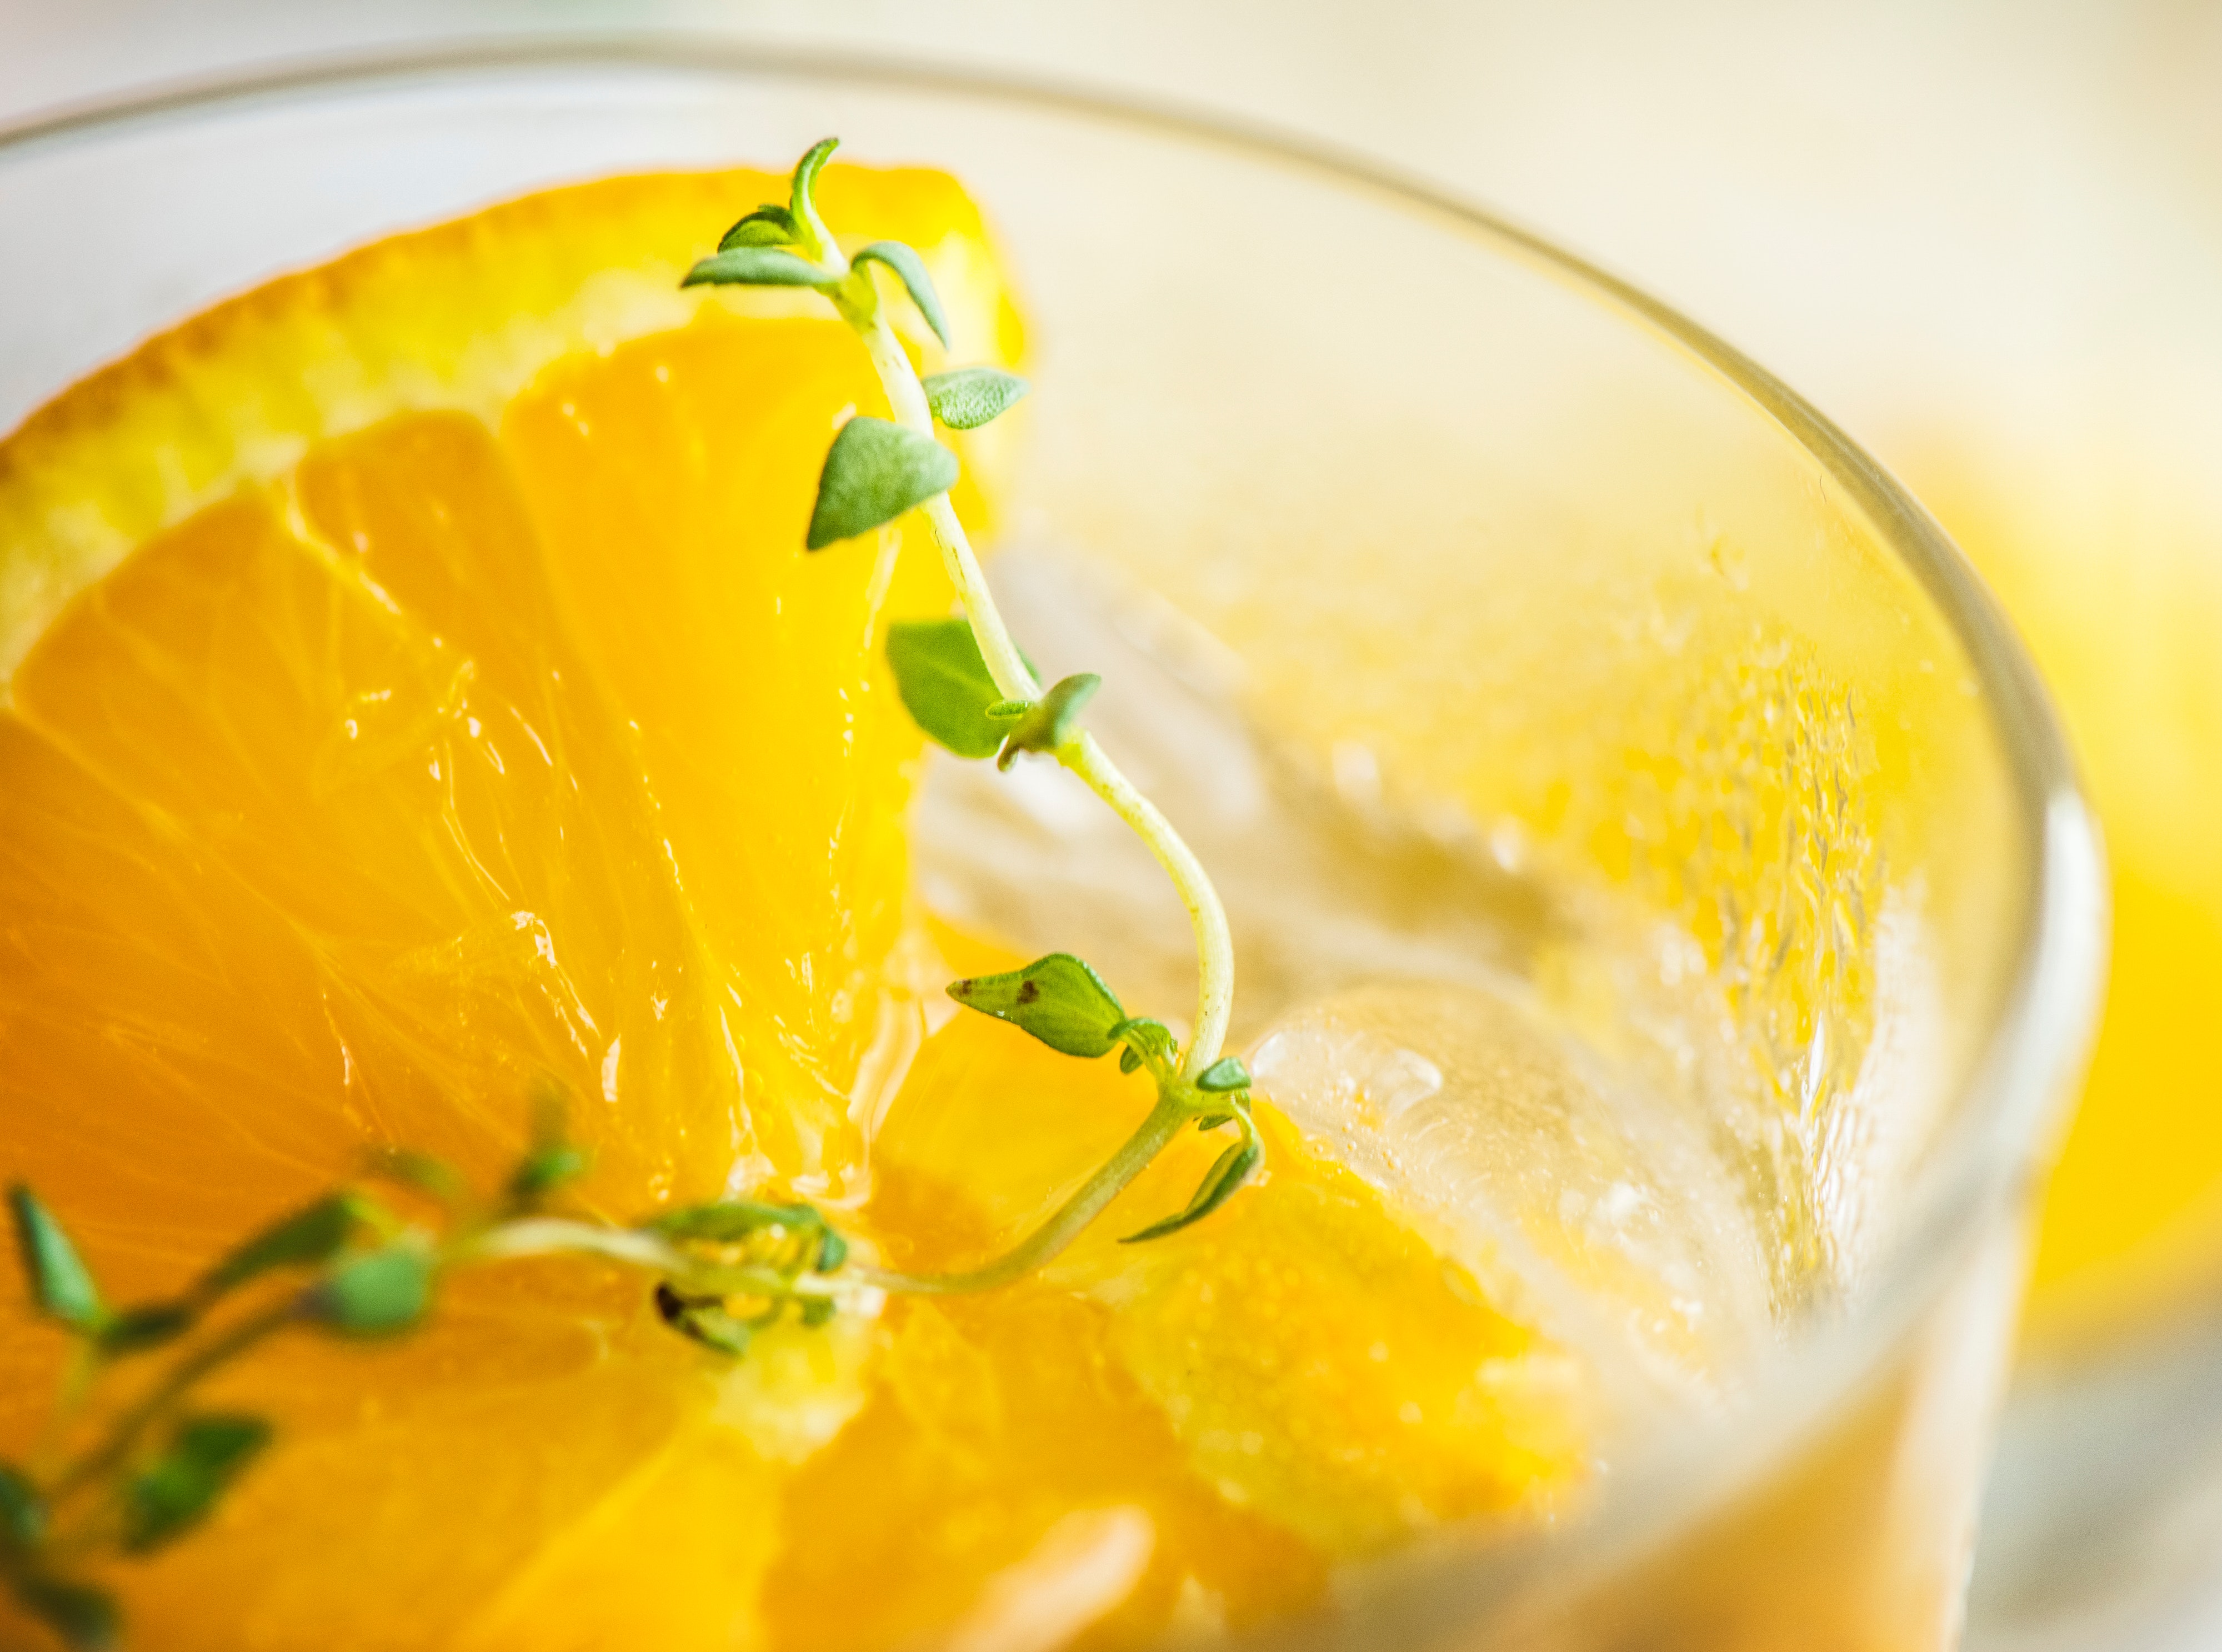
yellow, lemon, lemon lime, lime, food, citrus, meyer lemon, lemon juice, lemonade, drink, sweet lemon, fruit, ingredient, fizz, limoncello, punch, garnish, non alcoholic beverage, sour, cocktail garnish, iced tea, spritzer